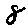
Label: 8